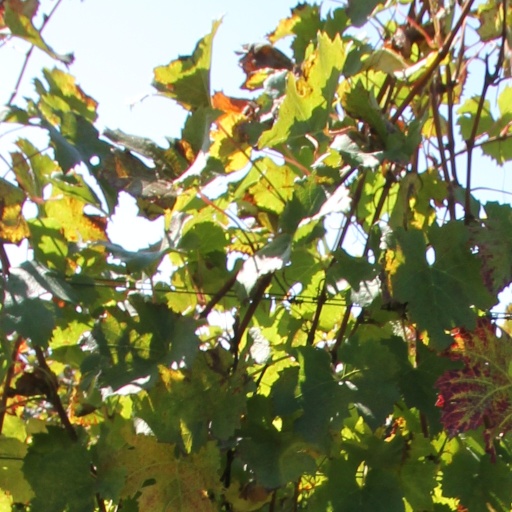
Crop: grape